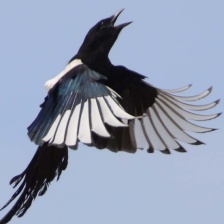
Species: EURASIAN MAGPIE
Scientific name: PICA PICA
ImageNet parent category: magpie